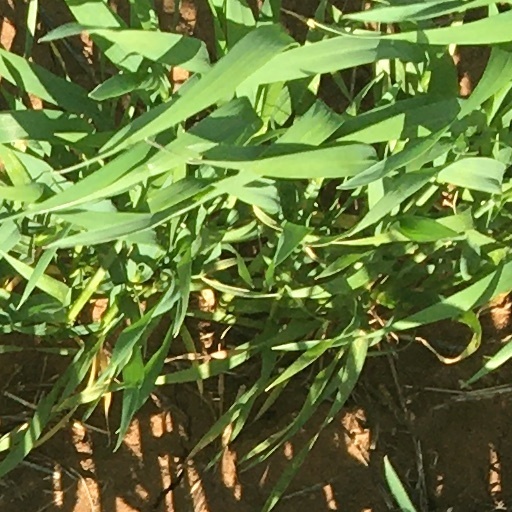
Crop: wheat